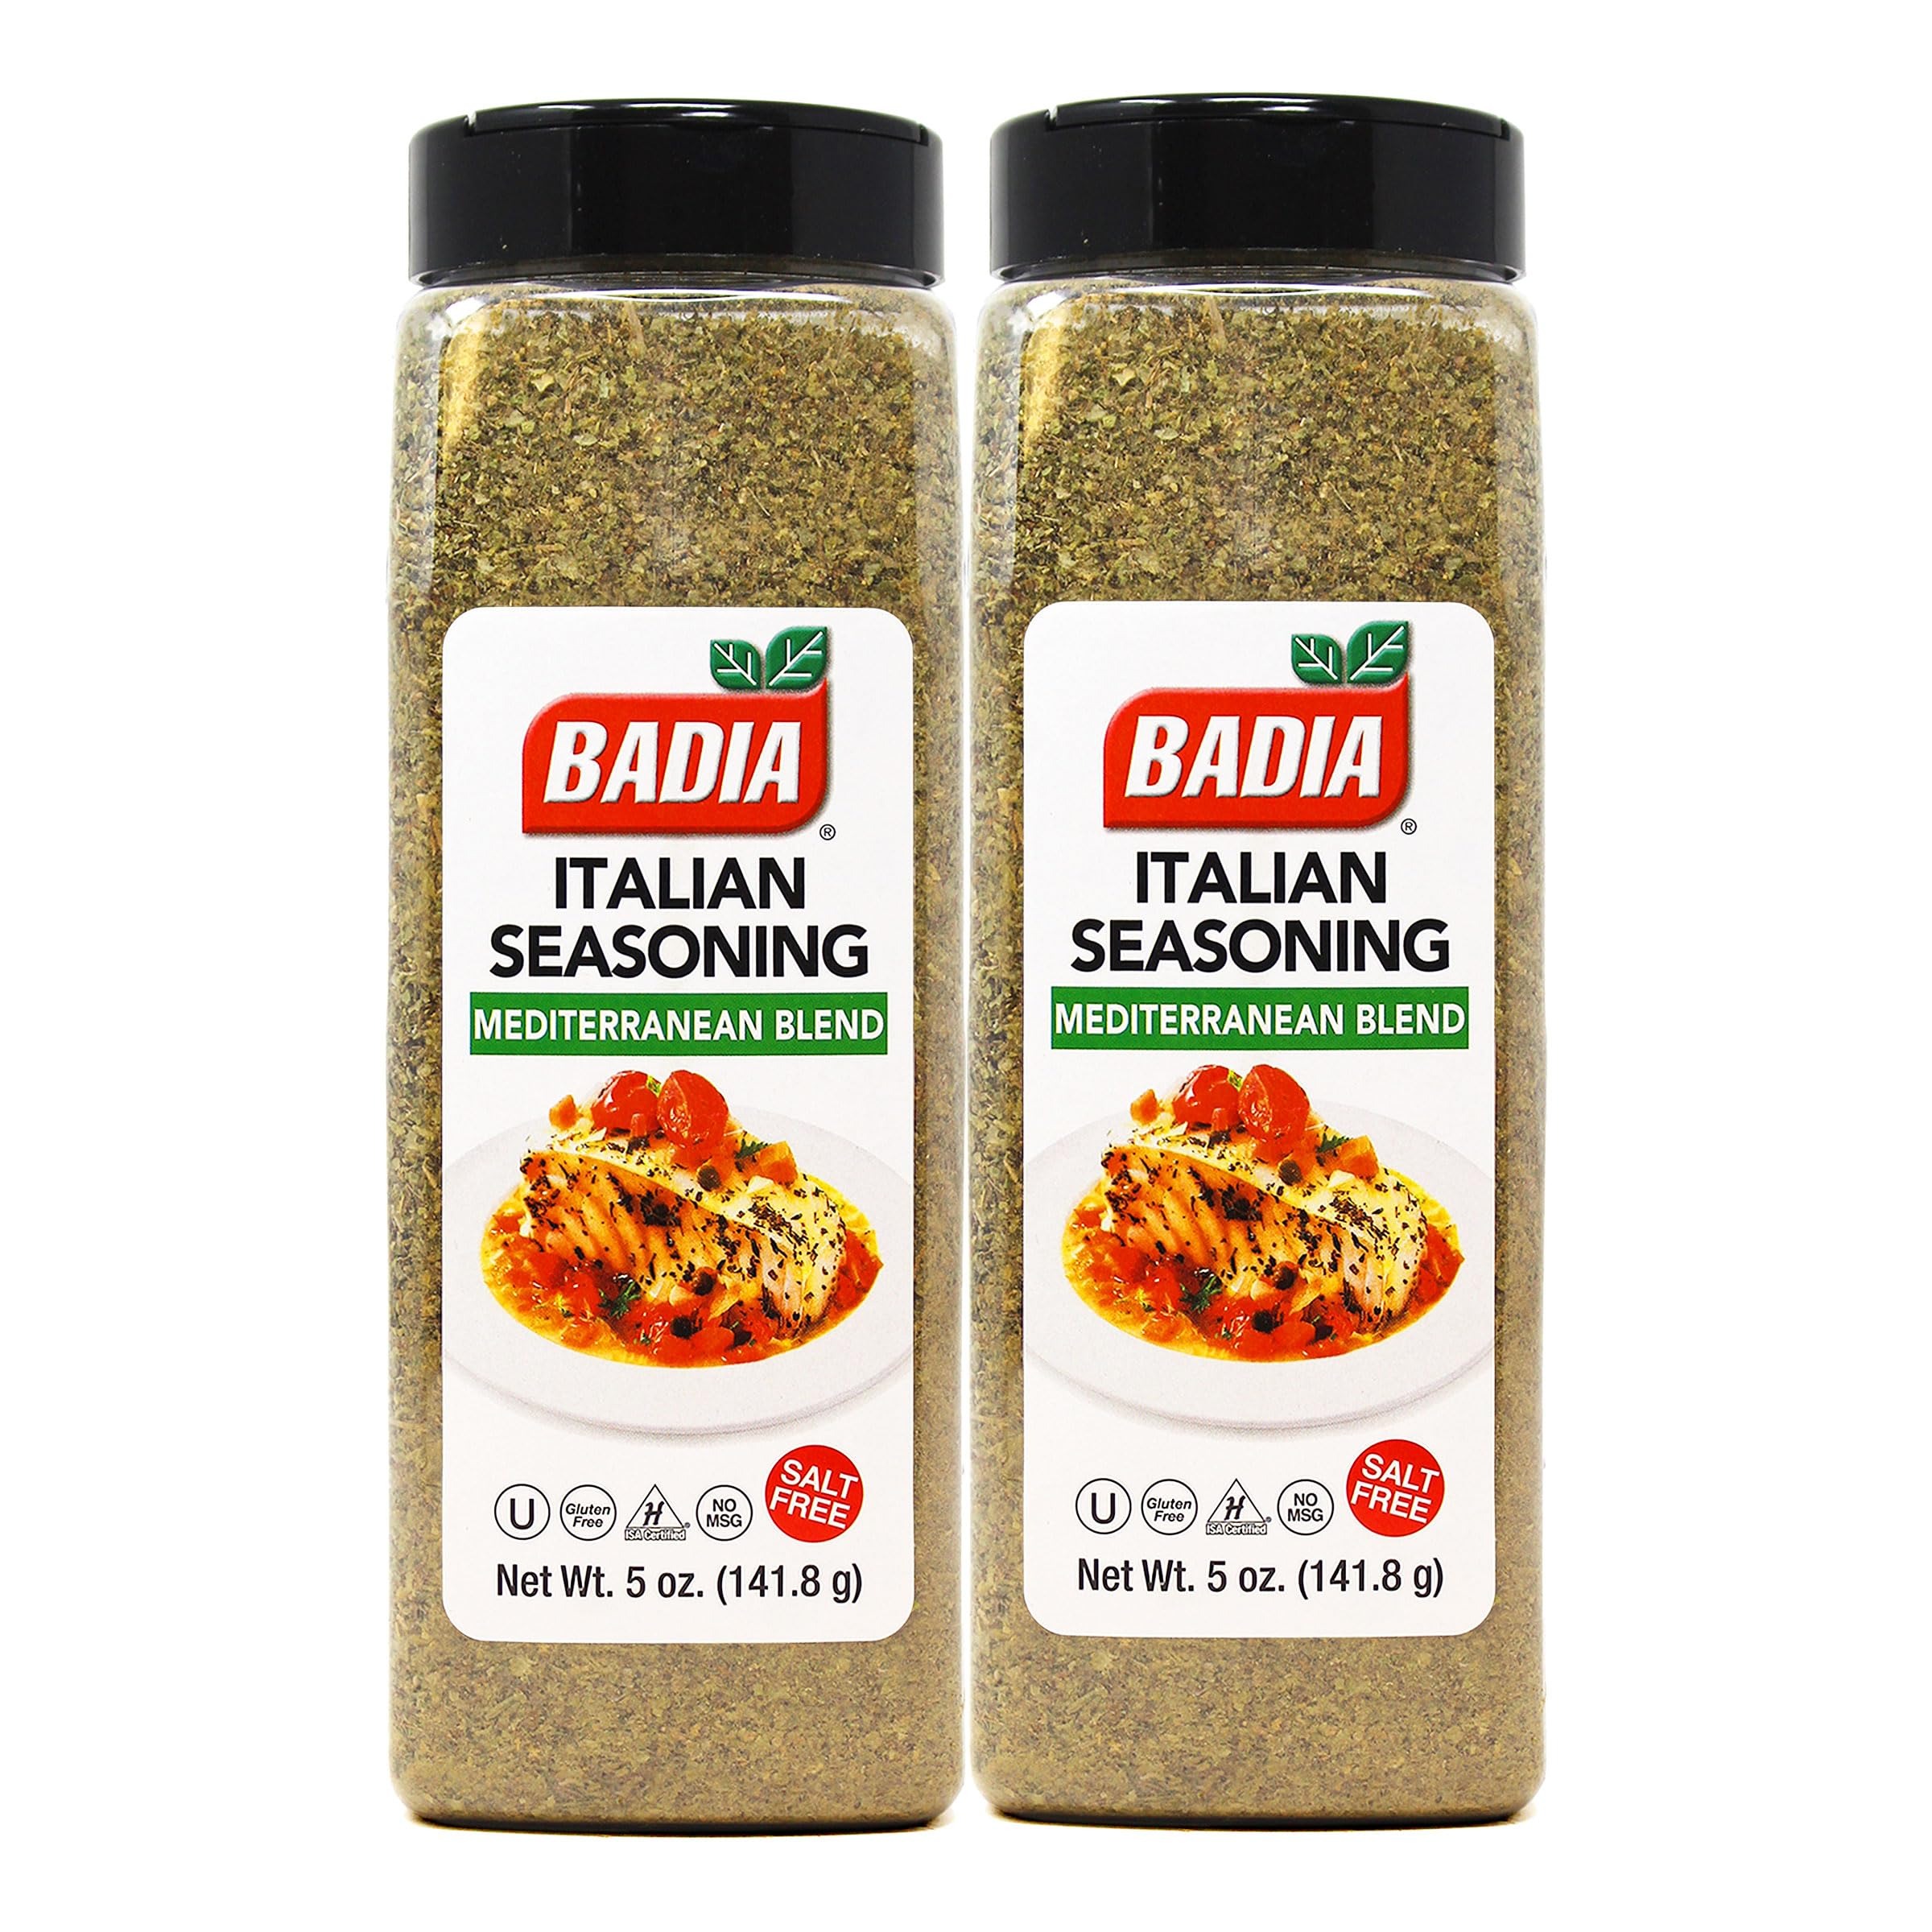
Item Name: Badia Italian Seasoning, Mediterranean Blend, 5 oz - Palatize Pack of 2
Product Description: Enhance your culinary creations with Badia Italian Seasoning Mediterranean Blend! This meticulously crafted blend of balanced herbs and spices is designed to perfection. From meats and poultry to fish, pasta, and especially tomato-based preparations, enjoy the delightful aroma and rich flavor of the Mediterranean in every dish. The ingredients in this product include Marjoram, Oregano, Thyme, Rosemary, Savory, Basil, and Sage. <strong>Product Highlights</strong> <strong>Mediterranean Flavor:</strong> Elevate your dishes with the authentic aroma and flavor of the Mediterranean, thanks to a carefully selected blend of herbs and spices. <strong>Versatile Use:</strong> Perfect for meats, poultry, fish, pasta, and especially enhances the taste of tomato-based preparations. <strong>Quality Ingredients:</strong> Blended to perfection with Marjoram, Oregano, Thyme, Rosemary, Savory, Basil, and Sage, ensuring a high-quality seasoning for your culinary delights.
Value: 10.0
Unit: Ounce

Price: 12.99